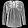
Label: Shirt